List of German Americans

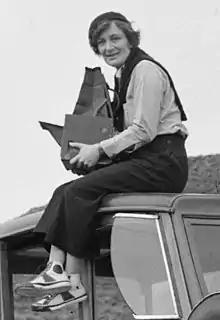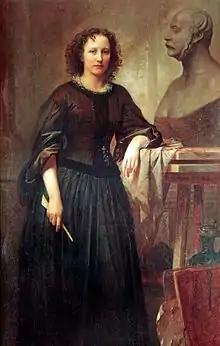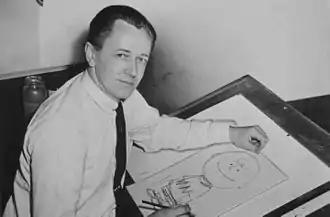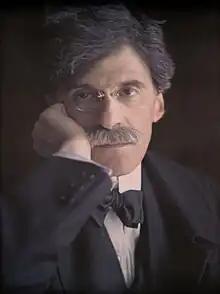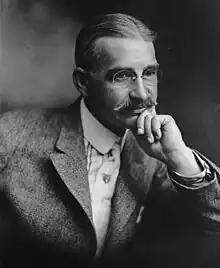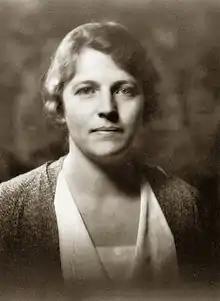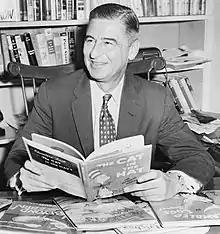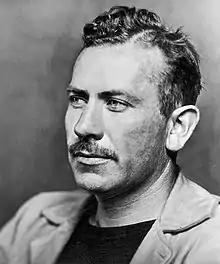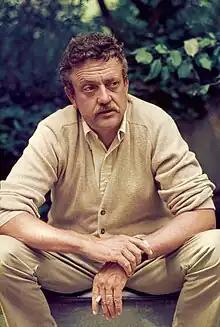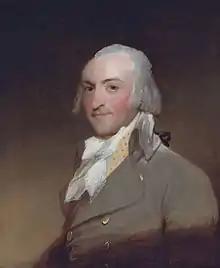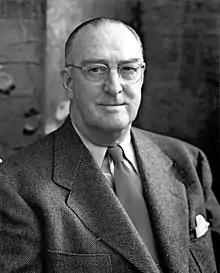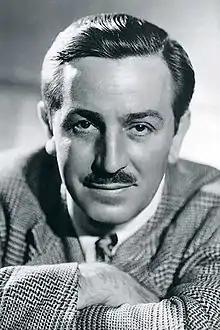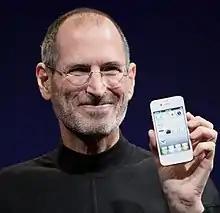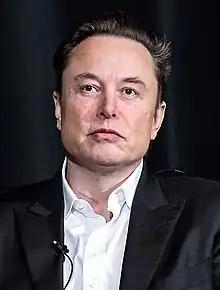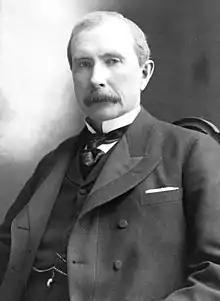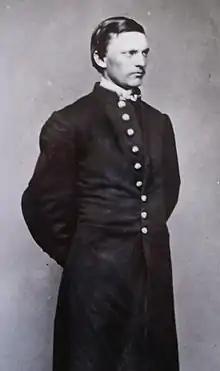
Dorothea Lange
Elisabet Ney
Charles Schulz
Alfred Stieglitz
L. Frank Baum
Pearl S. Buck
Dr. Seuss
John Steinbeck
Kurt Vonnegut
John Jacob Astor
William E. Boeing
Walt Disney
Steve Jobs
Elon Musk
John D. Rockefeller
Washington Roebling
Isaac Singer
Levi Strauss
George Westinghouse
Adolphus Busch

August Schell – founded The August Schell Brewing Company in 1860, the second oldest family-owned brewery in America